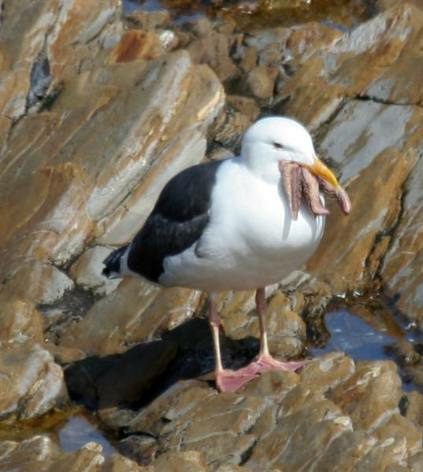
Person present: No